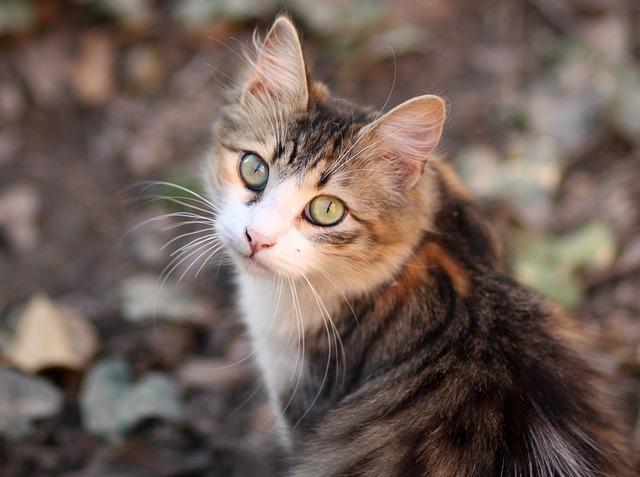
cat